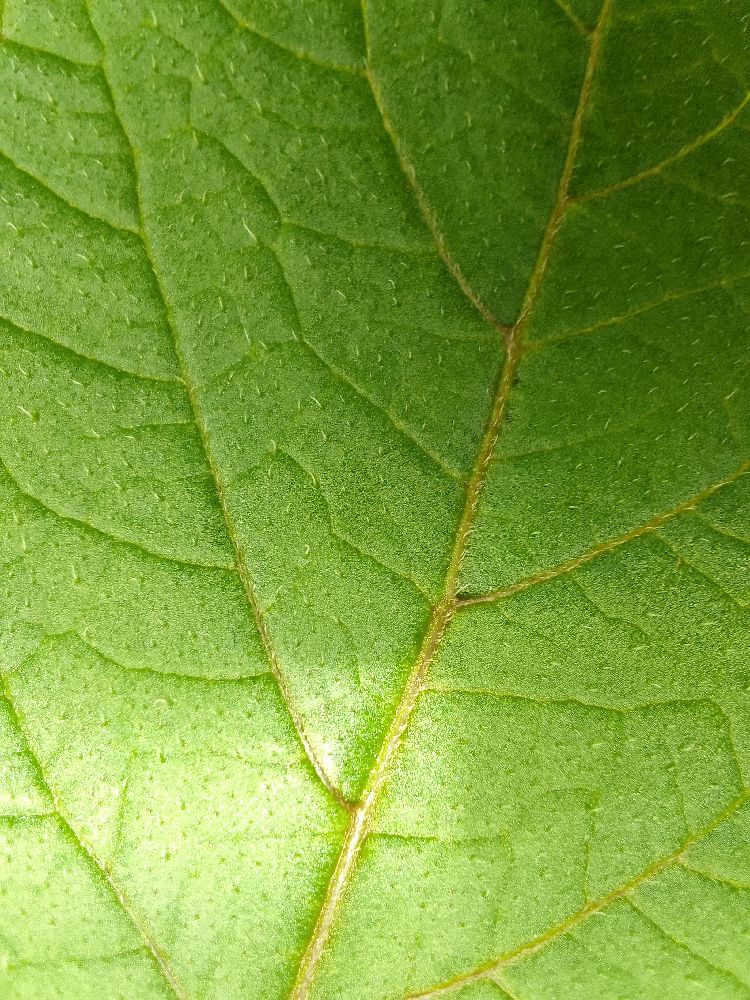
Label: Healthy